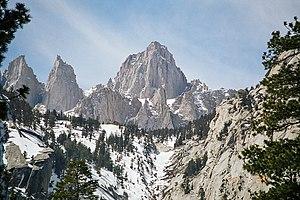
La géographie de la Californie est riche et très diverse. Troisième plus grand État des États-Unis après l’Alaska et le Texas, la Californie s’étend sur 1 300 km du nord au sud et 400 km d'est en ouest. Elle appartient à l’Ouest américain et à la région de la Sun Belt. Bordée à l’ouest par l’océan Pacifique, au nord par l’Oregon, à l’est par le Nevada et l’Arizona, elle possède une frontière commune avec le Mexique, par ailleurs une des frontières les plus inégalitaires au monde d’un point de vue économique. Les paysages californiens sont très contrastés, avec un littoral nord brumeux, montagneux et boisé, une vallée centrale très fertile, des montagnes enneigées et des déserts brûlants. Son point culminant est le mont Whitney.
Le mont Whitney est un sommet culminant à 4 421 mètres d'altitude dans le centre de l'État de Californie, dans l'Ouest des États-Unis, ce qui en fait le plus haut sommet du pays en dehors de l'Alaska. C'est aussi le point culminant de la Sierra Nevada. Il est constitué de granite. Il est nommé par les membres du California Geological Survey, qui tentent son ascension en 1864, mais ce sont des autochtones qui réussissent à le gravir avec succès pour la première fois en 1873. Plusieurs observations scientifiques, notamment à caractère astronomique, y sont menées à la fin du XIXᵉ siècle et au début du XXᵉ siècle. L'accès au sommet est très prisé et nécessite la difficile obtention d'un permis. La montagne est protégée par la réserve intégrale John Muir et la forêt nationale d'Inyo à l'est, tandis qu'elle est incluse dans le parc national de Sequoia à l'ouest.
La sierra Nevada /ˈsjera neˈβaða/ est un massif montagneux élevé, principalement situé dans l'Est de la Californie et marginalement dans l'Ouest du Nevada, aux États-Unis. Son principal sommet est le mont Whitney. La sierra Nevada offre une grande diversité de paysages. La variété de la faune, de la végétation et du relief dépend de l'altitude et du versant. Derrière la sierra Nevada se trouve un grand désert : la vallée de la Mort. La chaîne offre plusieurs parcs naturels dont le Yosemite, renommé pour ses forêts, ses cascades et ses falaises granitiques.